Maramureș

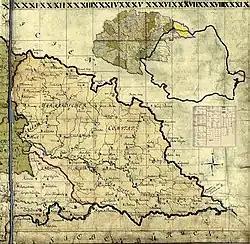
Marmaroscher Comitat on the map of the Habsburg Kingdom of Hungary, 1780–1784. The present-day borders of Romania are projected to the historical map.

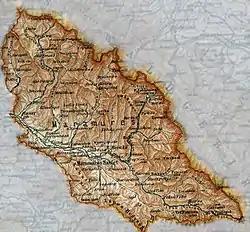
Máramaros County, 1905

In ancient times, this area was settled by Celts, Dacians, Sarmatians, Germanic peoples and Akatziri. In the first century BC, it was part of the Dacian Kingdom under Burebista, while in the early Middle Ages, it was ruled by the Hunnic Empire, the Kingdom of the Gepids, the Kingdom of the Avars, the White Croatia, Hungarians and even the Kievan Rus'.